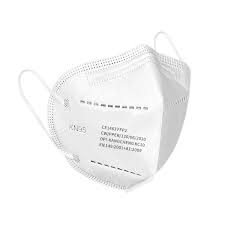
Waste category: trash